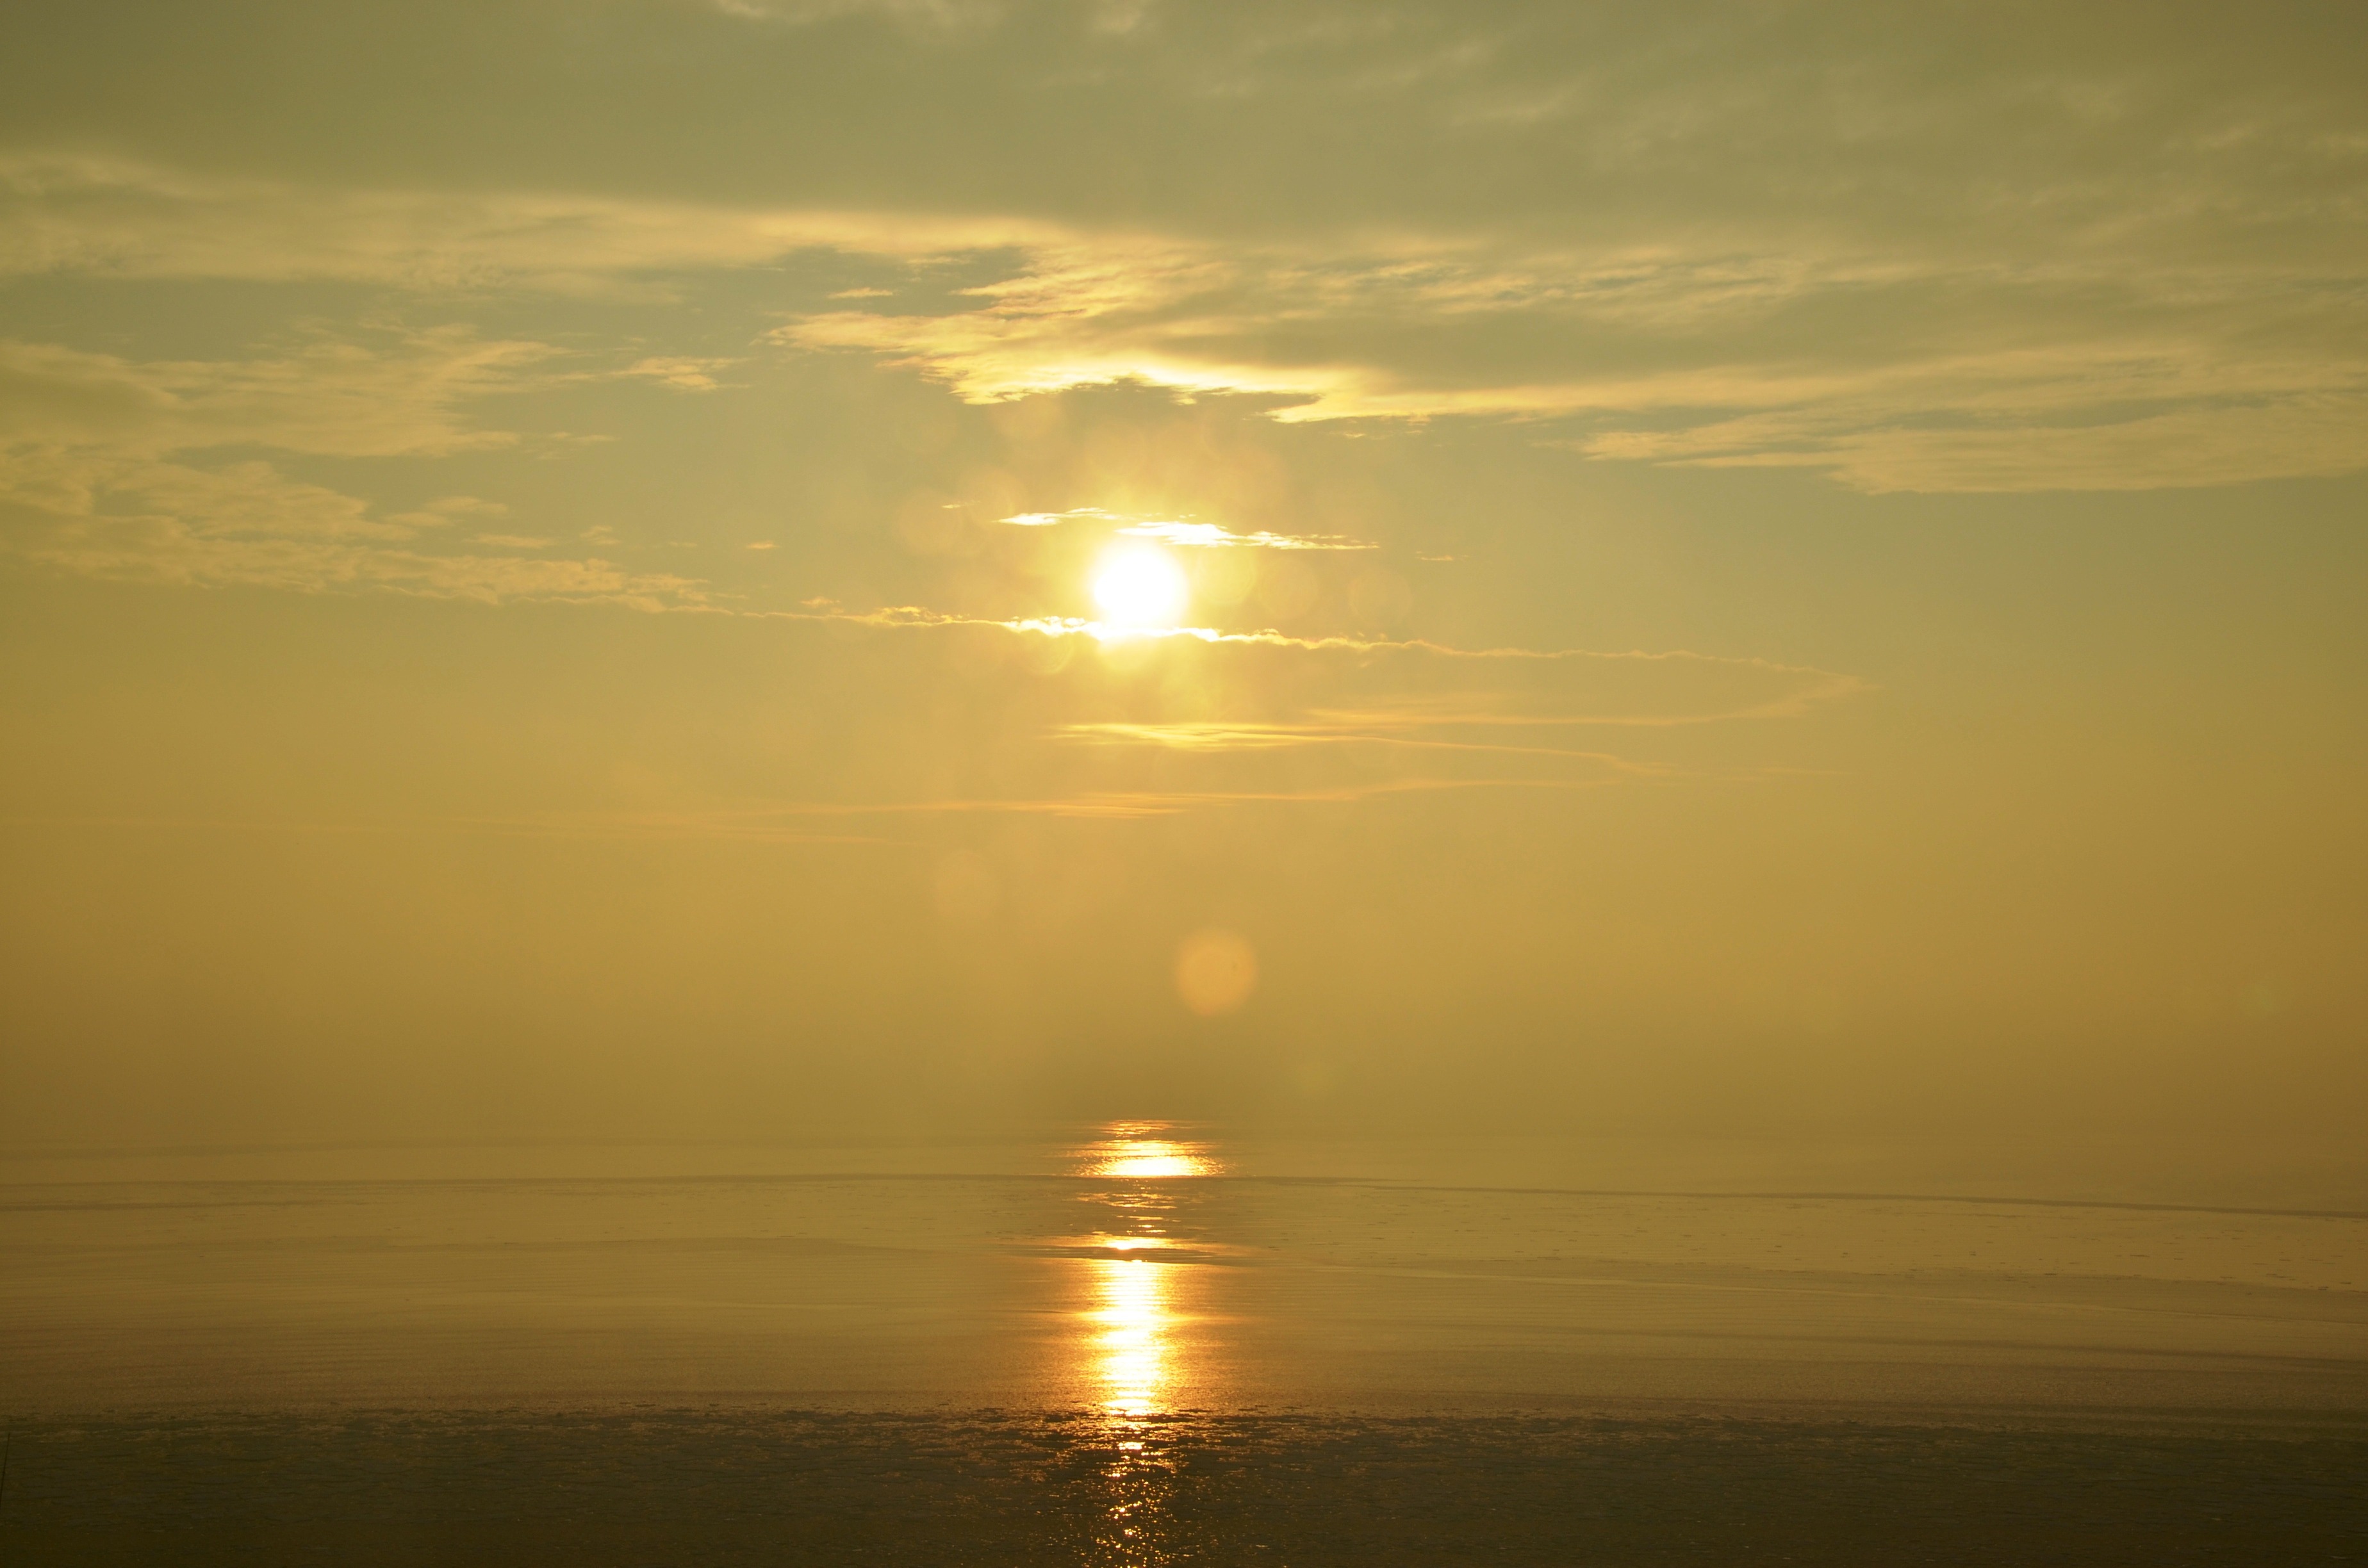
sea, horizon, cloud, sky, sun, sunrise, sunset, sunlight, morning, dawn, atmosphere, foggy, dusk, evening, reflection, hazy, baltic sea, afterglow, rugen, atmospheric phenomenon